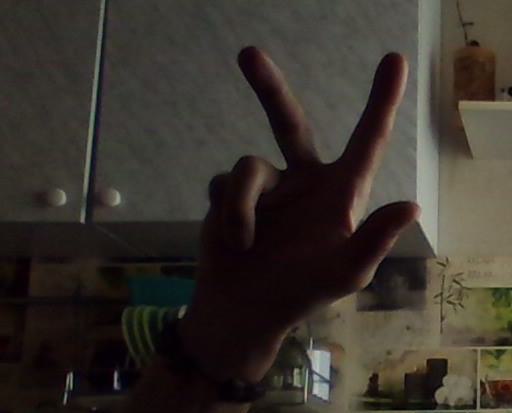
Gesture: three2